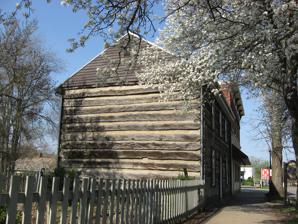
Building: William Rainey Harper Log House
Country: United States of America
Year built: 1834
Historic house in Ohio, United States United States historic place Harper, William Rainey, Log House U.S. National Register of Historic Places The Harper Cabin Show map of Ohio Show map of the United States Location E. Main St., New Concord , Ohio Coordinates 39°59′38″N 81°44′5″W / 39.99389°N 81.73472°W / 39.99389; -81.73472 Area less than one acre Built 1825 Architect Samuel Harper NRHP reference No. 78002154 Added to NRHP April 6, 1978 The William Rainey Harper Log House , also known as the Harper Cabin, is located at 20 West Main Street in New Concord , Ohio , United States . The home was placed on the National Register of Historic Places on 1980-01-03. History The log house was built in 1834 by Archibold Boal for Joseph McKinney. The structure has remained much intact over the years and closely resembles the original plan. The house passed to Henry McCleary in 1843 and William Rainey Harper was born in the cabin in 1856. William remained in the house while he attended Muskingum College until he graduated at the age of 13 in 1869. Although William left for Yale in 1872, the house remained in the Harper family until it was sold in 1904. The house was purchased by Muskingum College in 1918 and would remain so until 1987, and saw a photography studio as well as a classroom during that time. The cabin was renovated and restored in 1937 and was presented in 1987 to the city of New Concord. The house is used as a museum and operated by volunteers from the village. Tours of the house can be arranged through the John and Annie Glenn Historic Site . Exterior The two-story house is constructed of local hewn logs and designed in the Federal style . The central door is surrounded by a window to each side with three windows in line on the second floor. The gabled roof rests on a simple entablature with a chimney situated at either side of the house. The house is located next to a more recent building to the right and an herb garden is fenced off to the left. References ^ "National Register Information System" . National Register of Historic Places . National Park Service . March 13, 2009. ^ http://www.johnglennhome.org/new_concord.shtml ^ http://www.visitzanesville.com/businesses/the_john_and_annie_glenn_historic_site Visit Zanesville v t e U.S. National Register of Historic Places Topics Architectural style categories Contributing property Historic district History of the National Register of Historic Places Keeper of the Register National Park Service Property types Lists by state List of U.S. National Historic Landmarks by state : Alabama Alaska Arizona Arkansas California Colorado Connecticut Delaware Florida Georgia Hawaii Idaho Illinois Indiana Iowa Kansas Kentucky Louisiana Maine Maryland Massachusetts Michigan Minnesota Mississippi Missouri Montana Nebraska Nevada New Hampshire New Jersey New Mexico New York North Carolina North Dakota Ohio Oklahoma Oregon Pennsylvania Rhode Island South Carolina South Dakota Tennessee Texas Utah Vermont Virginia Washington West Virginia Wisconsin Wyoming Lists by insular areas American Samoa Guam Minor Outlying Islands Northern Mariana Islands Puerto Rico Virgin Islands Lists by associated state Federated States of Micronesia Marshall Islands Palau Other areas District of Columbia American Legation, Morocco Related National Historic Preservation Act Historic Preservation Fund List of jails and prisons on the National Register of Historic Places University and college buildings listed on the National Register of Historic Places National Register of Historic Places portal Category v t e National Register of Historic Places in Muskingum County, Ohio Historic districts Brighton-Drydon Historic District Fairmont Avenue Historic District McIntire Terrace Historic District Muskingum College Campus Historic District Muskingum River Lock No. 10 and Canal Muskingum River Navigation Historic District Philo II Archeological District Putnam Historic District Other properties Adams-Gray House George W. Adams House Adena Court Apartments Alameda Apartments Arlington Hotel Baughman Memorial Park Belt Line and New York Central Freight House Black-Elliott Block Blocksom-Rolls House Charles Brendel House Buckingham-Petty House Nicholas Christman House Clossman Hardware Store Crescent Hill William Denison House Dresden Suspension Bridge Abram Emery House Factory Site Five Mile House James Galigher House Ernest J. Gorsuch House Grant School Ralph Hardesty Stone House William Rainey Harper Log House Harper-Cosgrave Block William B. Harris House Headley Inn, Smith House and Farm James Hunter Stone House Johnston-Crossland House George and Edward Kearns Houses Lafayette Lodge No. 79 William D. Lash House Lilienthal Building Lind Arcade Locust Site (33MU160) Masonic Temple Building Harry S. McClelland House McCully Log House Mound House Mount Zion Presbyterian Church Muskingum County Courthouse and Jail Nashport Mound Ohio Power Company Paul Hall, Muskingum College Peairs Homestead Pittsburg, Cincinnati, and St. Louis Depot Prospect Place C.W. Ransbottom House Edward Ransbottom House Frank M. Ransbottom House Mort Ransbottom House Adam Rider House Roseville High School "S" Bridge II St. James Episcopal Church St. John's Evangelical Lutheran Church St. John's Lutheran Church St. Nicholas's Catholic Church St. Thomas Aquinas Church Salt Creek Covered Bridge Frederick Augustus Seborn House William R. Smith House David Stormont House Capt. James Boggs Tannehill House William C. Tanner House Tavener-Sears Tavern US Post Office and Federal Building-Zanesville West Union School West View Perry Wiles Grocery Company Y Bridge Zanesville YMCA Zanesville YWCA Formerly listed Achauer-Linser House and Brewery Complex St. Paul's A.M.E. Church and Parsonage See also: National Register of Historic Places listings in Muskingum County, Ohio and List of National Historic Landmarks in Ohio